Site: brandenburg
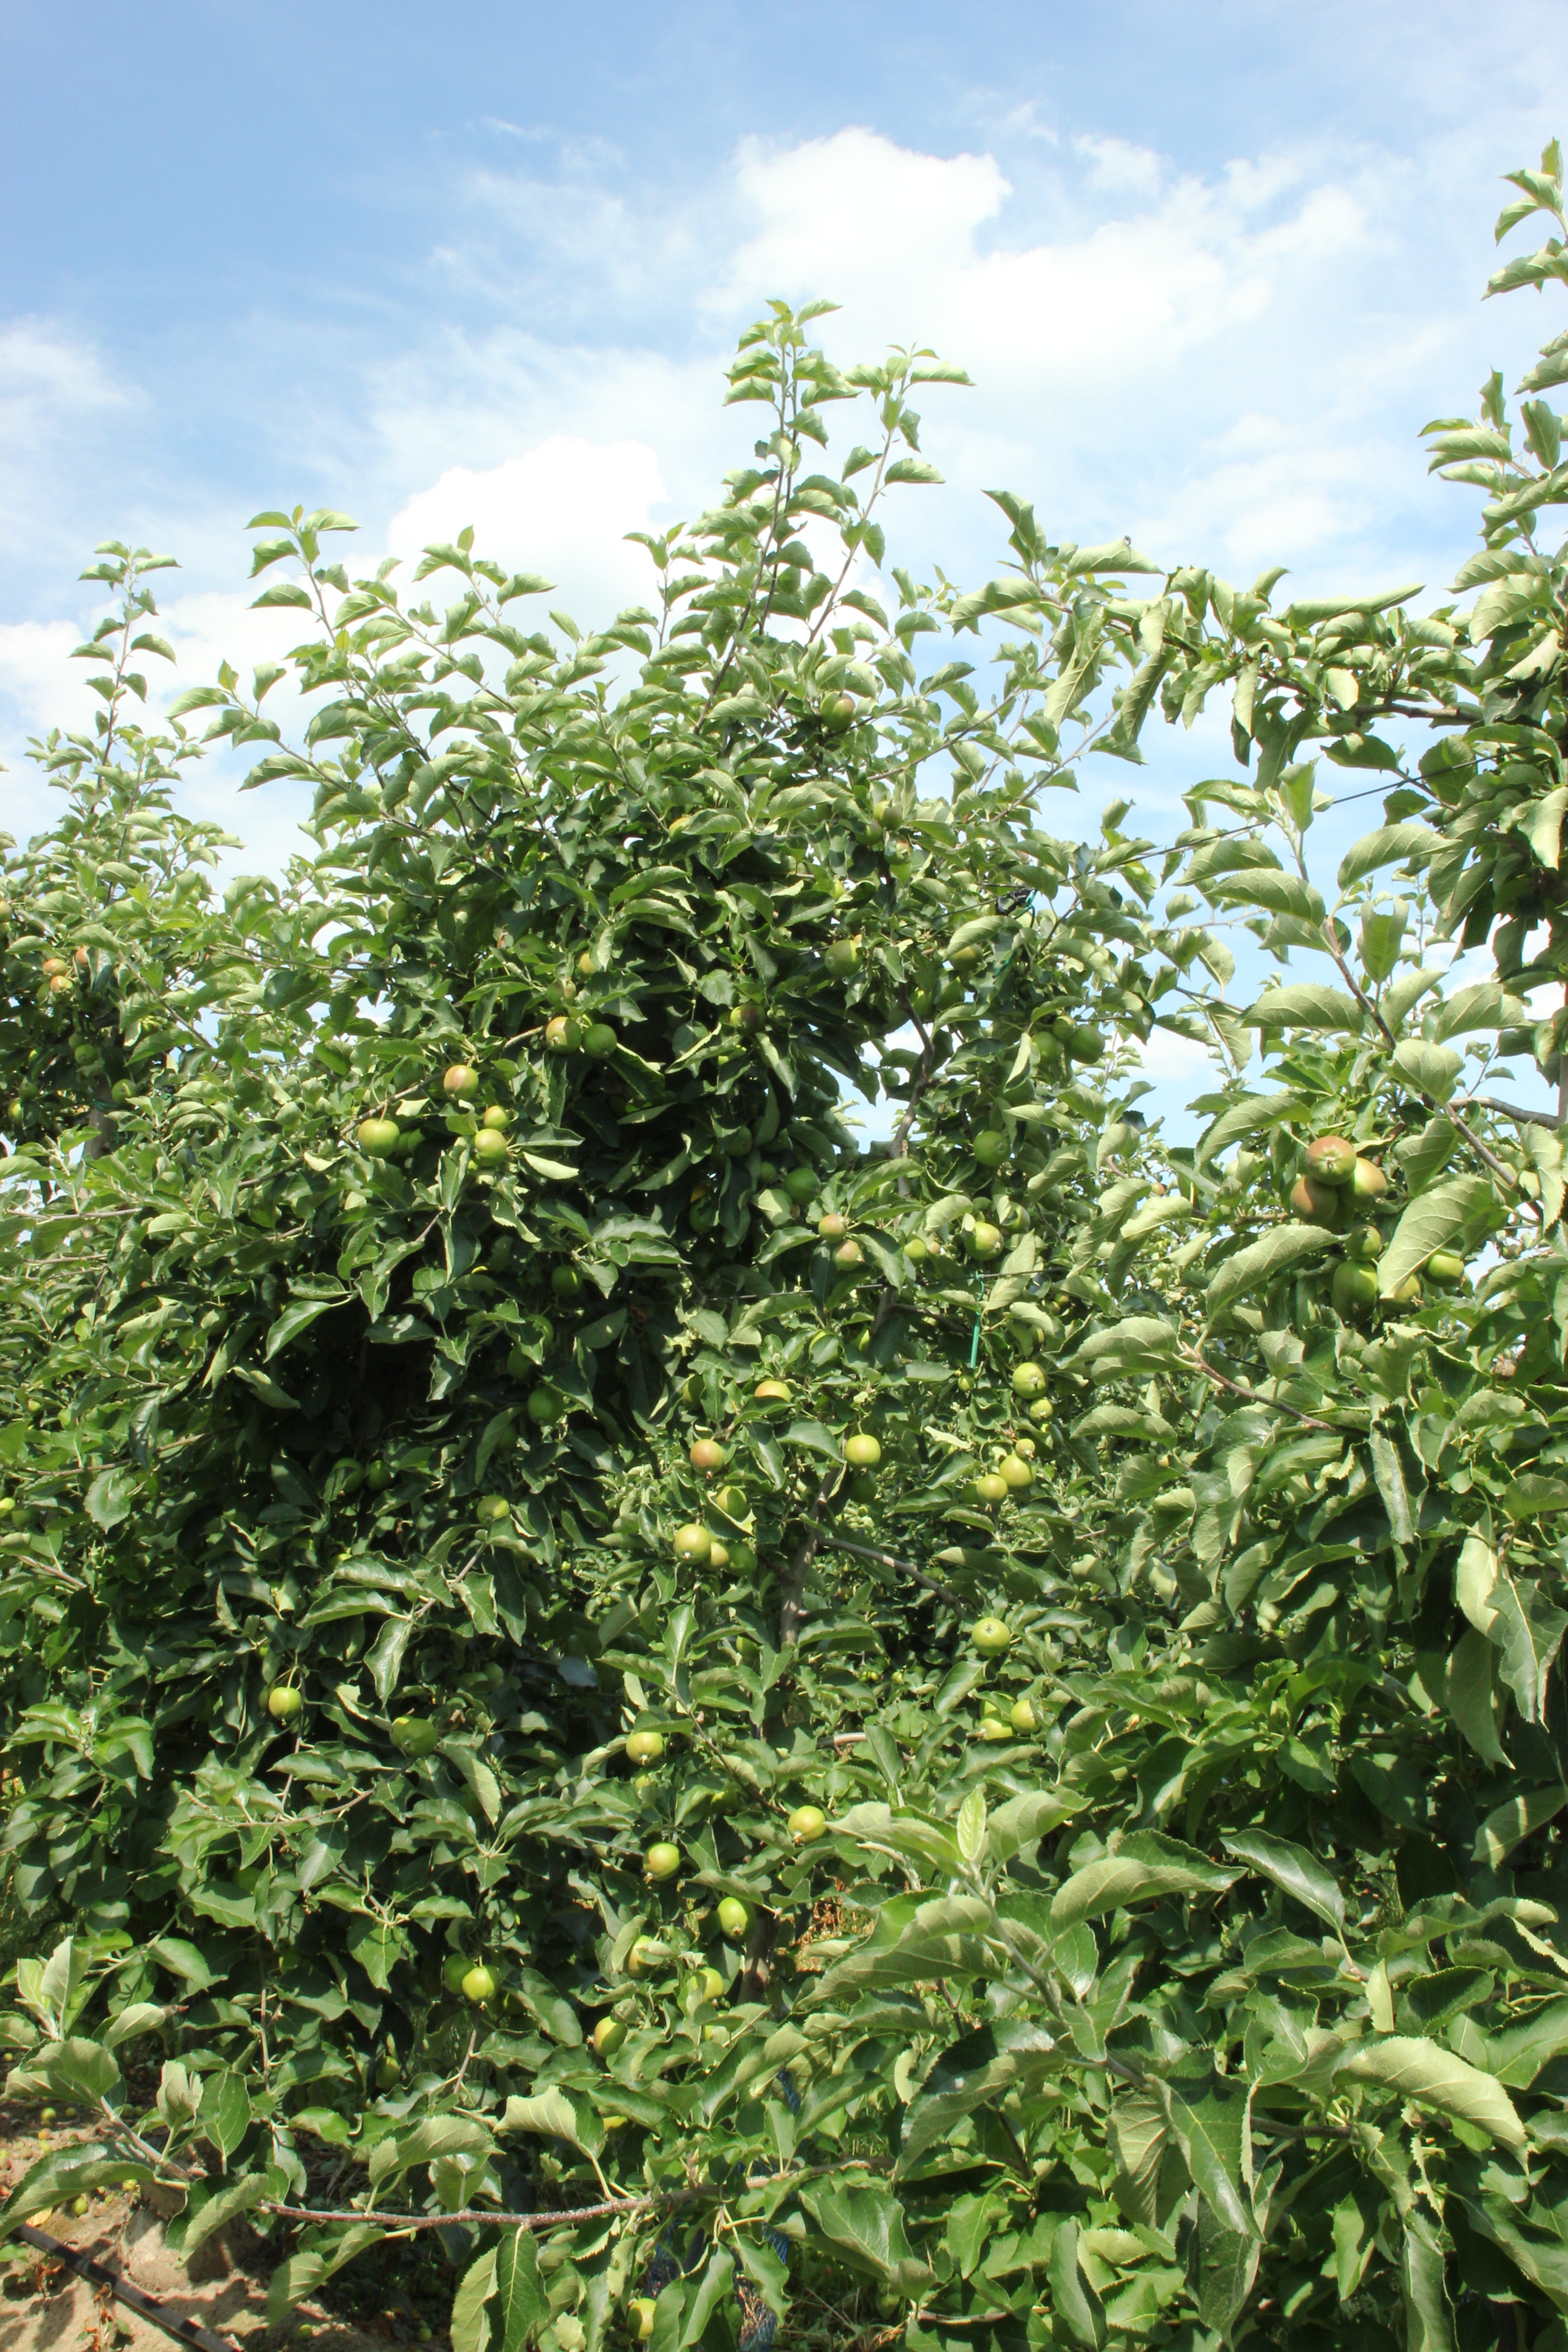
Growth stage (BBCH 74): Development of fruit